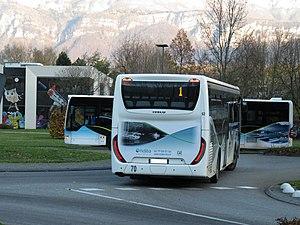
Un Iveco Crossway LE (n°51 de la communauté d’agglomération Grand Lac) et un Mercedes-Benz Citaro C1 Facelift (n°36 de la communauté d’agglomération Grand Lac) circulant sur la ligne 1 d’Ondéa — Plage, Le Bourget-du-Lac↔Pont Rouge, Aix-les-Bains — sur le campus de Savoie Technolac (Le Bourget-du-Lac, France) le 14 novembre 2017.
Ondéa est un réseau de transport en commun desservant une partie de la Grand Lac ainsi que les communes de La Motte-Servolex et Sonnaz, à l'aide d'un réseau de 25 lignes — dont une ne fonctionnant que les dimanches et jours fériés — et d'un service de transport à la demande découpé en cinq zones. Il est exploité depuis 2015 par la Compagnie des transports du Lac du Bourget.